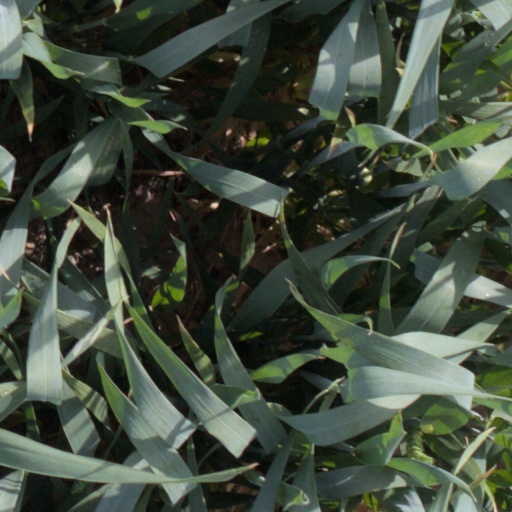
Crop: wheat